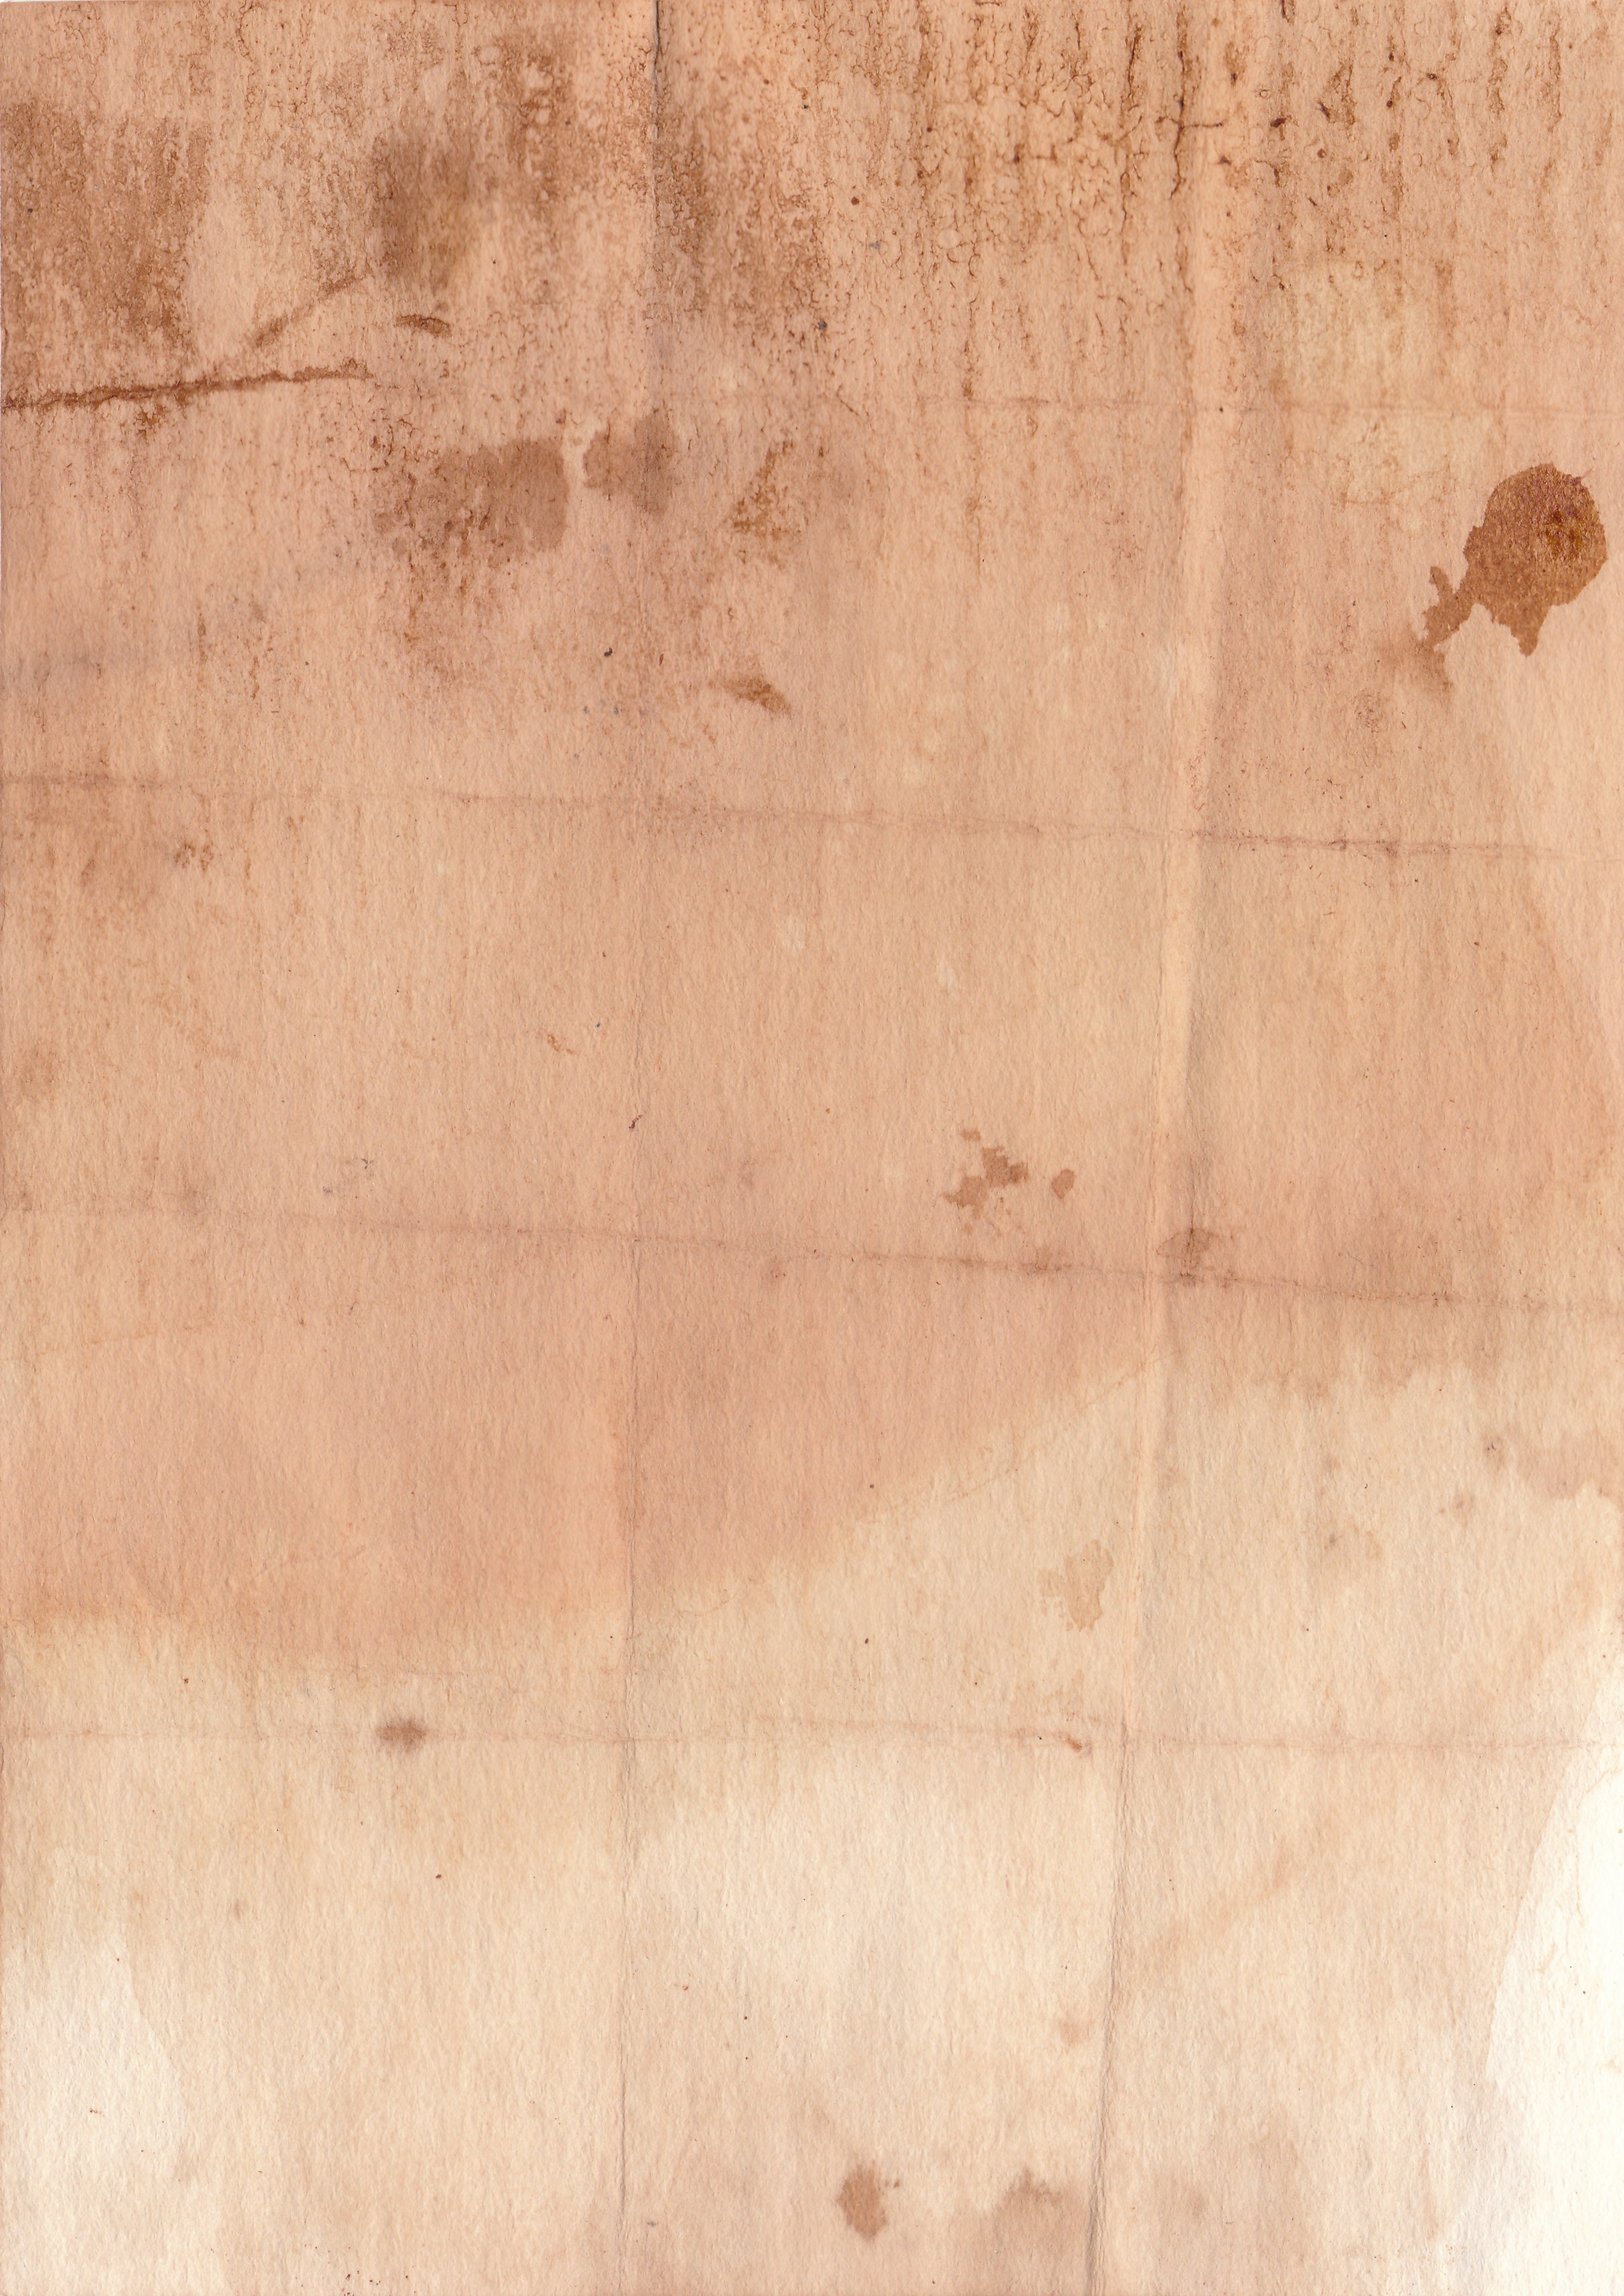
coffee, wood, texture, floor, tile, paper, stain, background, hardwood, flooring, plywood, wood flooring, laminate flooring, wood stain